Sky position (RA, Dec in degrees): 168.467, 24.98
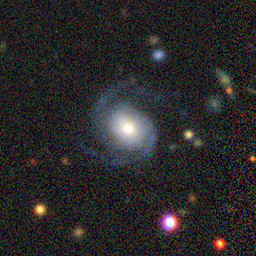
Galaxy morphology: Unbarred Loose Spiral Galaxies